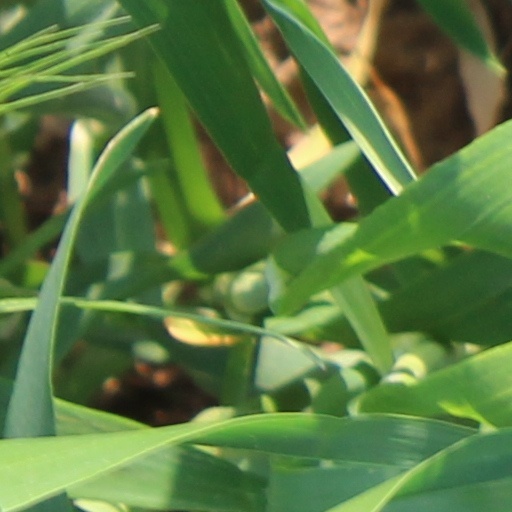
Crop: wheat